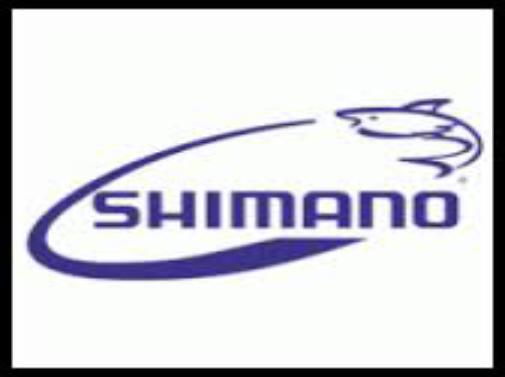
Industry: Others